William Barrett (antiquarian)

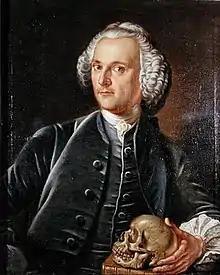
William Barrett, 1764 portrait by Jan van Rymsdyk

William Barrett (1733–1789) was an English surgeon and antiquary.